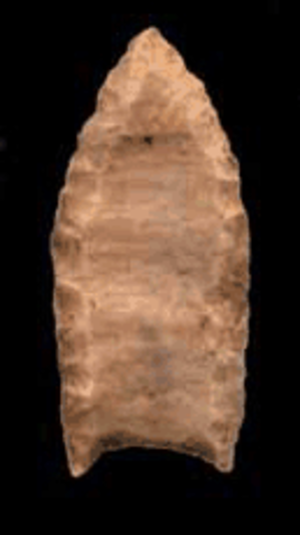
En Amérique du Nord, la période située entre -9000 et -800 est appelée période archaïque. Elle est plus courte en Amérique du Sud où elle se termine vers -3000. Les principaux vestiges laissés par les Paléoaméricains sont des outils lithiques ainsi que des images peintes ou sculptées sur des rochers ou dans des cavernes. Des régions comme le Sud-Ouest des États-Unis ou les Andes sont particulièrement riches en pictogrammes et en pétroglyphes de cette époque reculée. Ces productions forment ce que l'on appelle l'art rupestre.
La Tradition Folsom est le nom donné par les archéologues aux cultures disparues du centre de l'Amérique du Nord. On pense qu'elle succède à la culture Clovis au Xᵉ ou IXᵉ millénaire av. J.-C. Le terme a été utilisé pour la première fois en 1927 par Jesse Dade Figgins, directeur du Musée d'histoire naturelle du Colorado, à Denver.